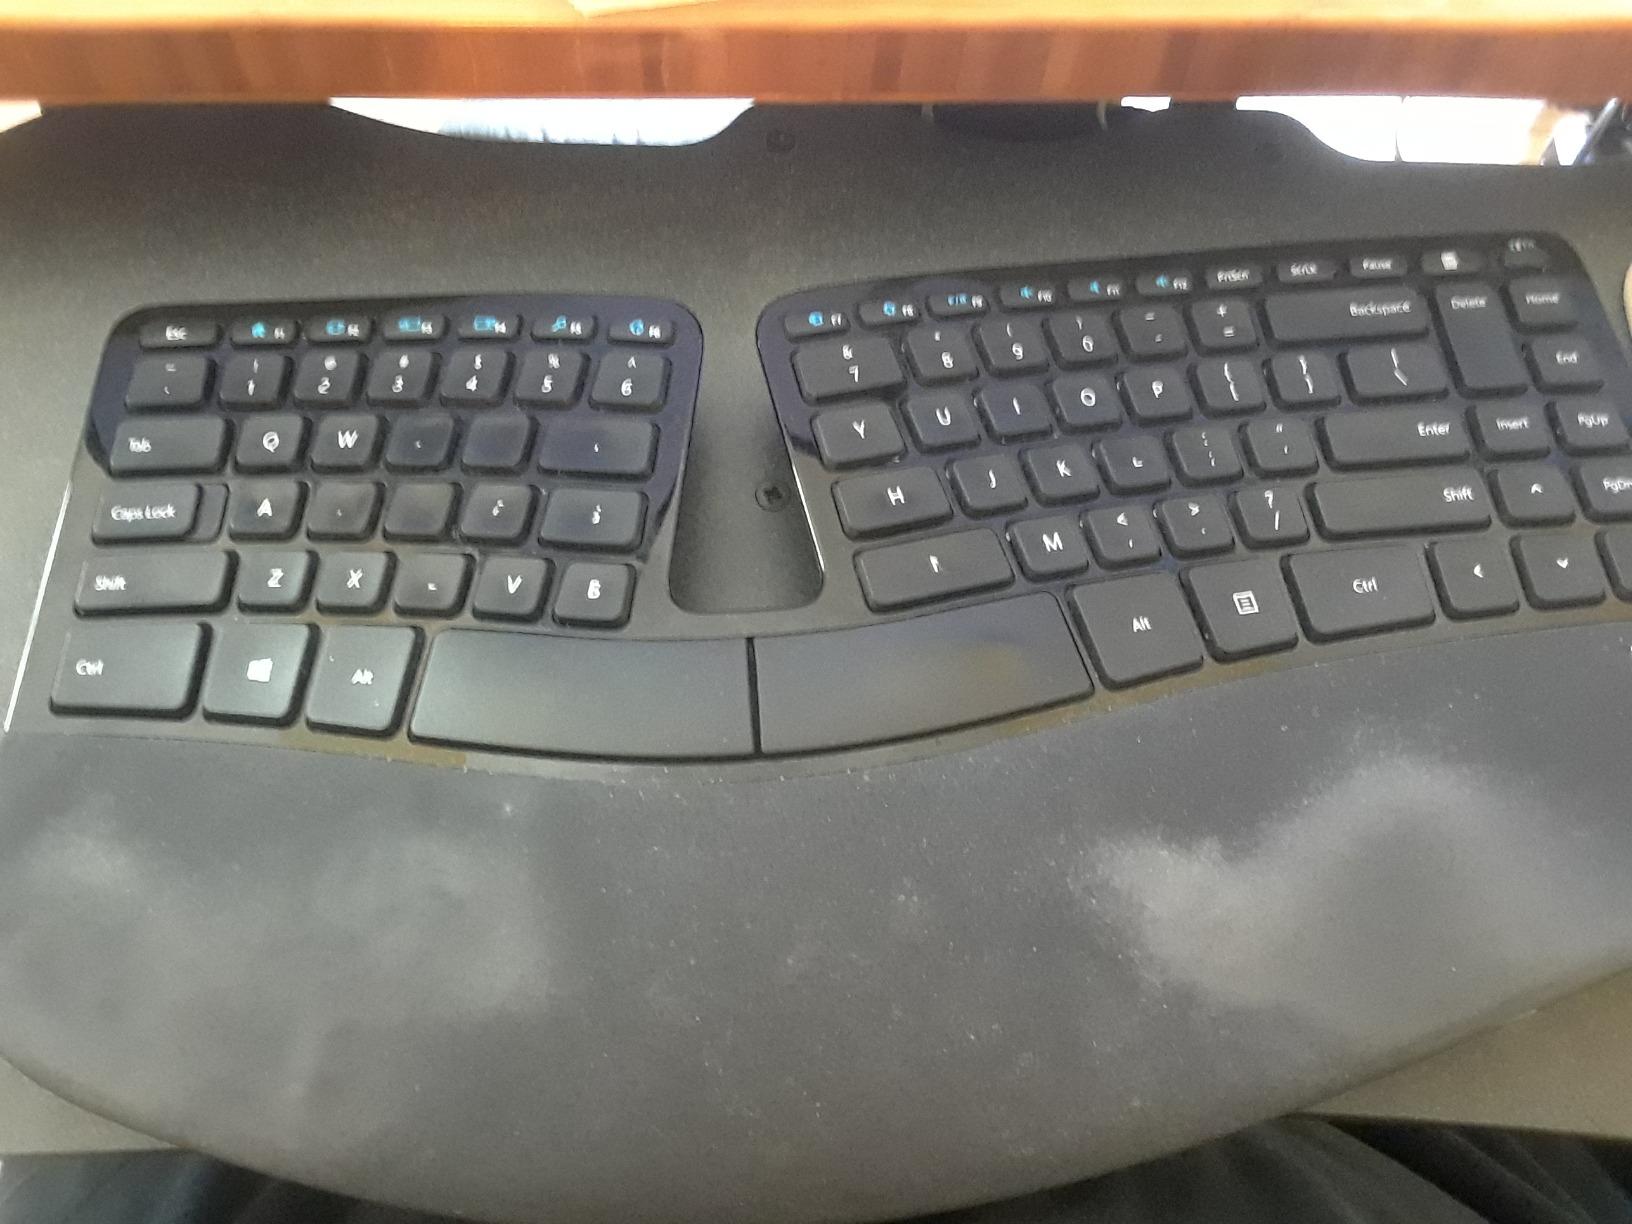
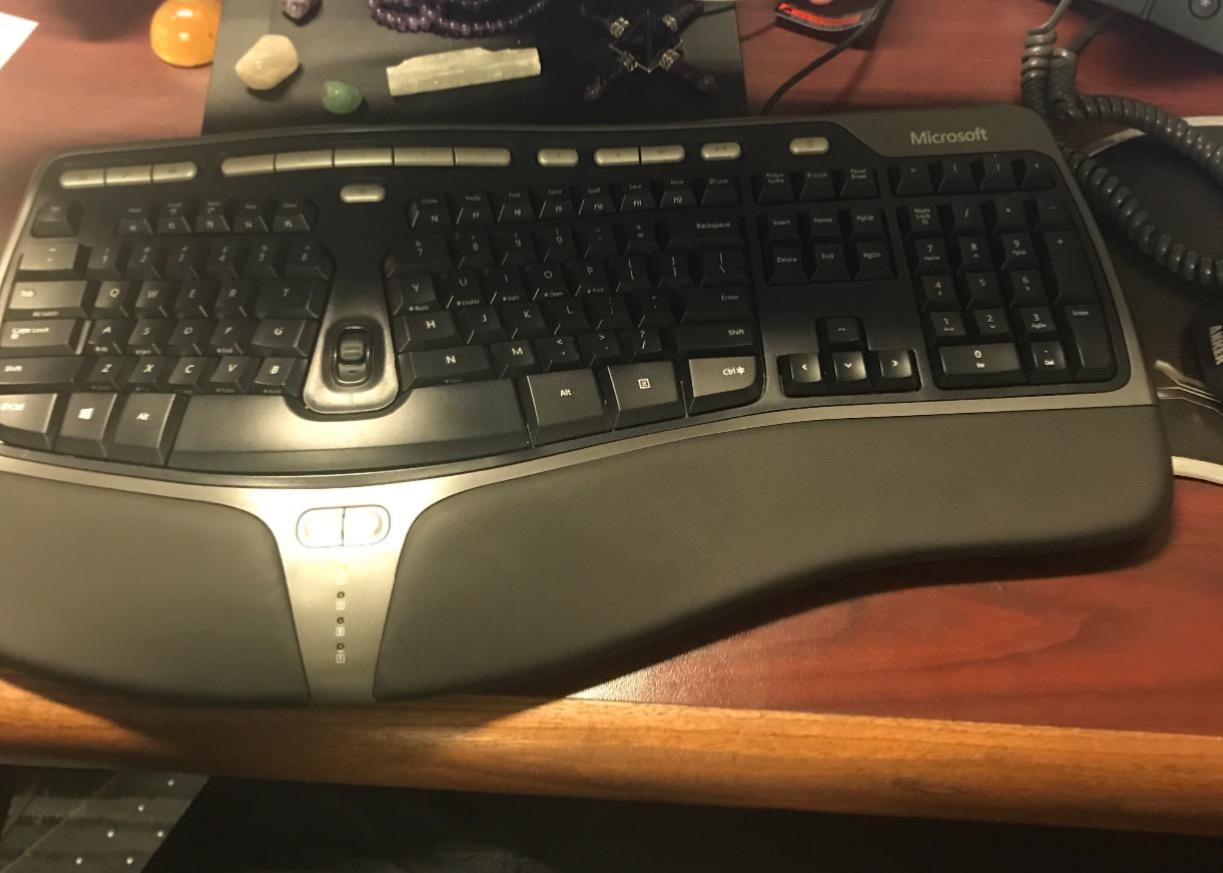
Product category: keyboard
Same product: no